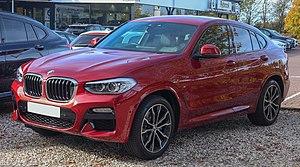
La plateforme CLAR est une plateforme automobile conçue par le Groupe BMW et Toyota.